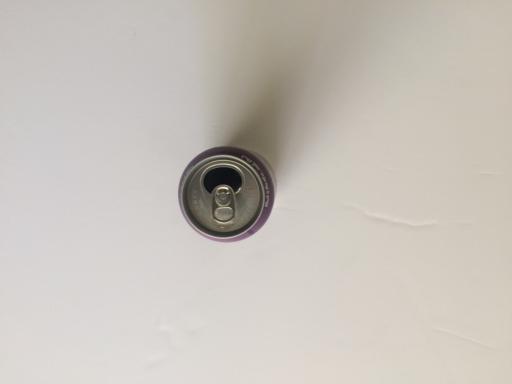
Waste category: metal